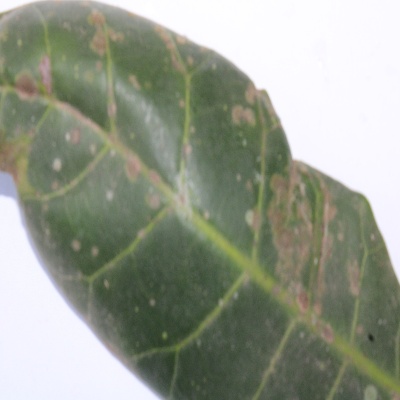
Crop: Cashew
Condition: red rust